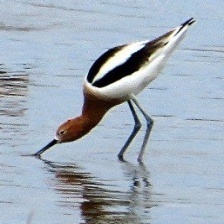
Species: AMERICAN AVOCET
Scientific name: PSITTACULA EUPATRIA